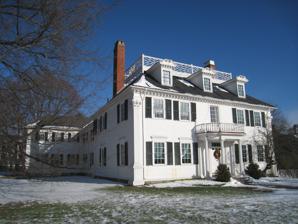
Building: Governor John Langdon House
Country: United States of America
Year built: 1784
Historic house in New Hampshire, United States United States historic place Gov. John Langdon Mansion U.S. National Register of Historic Places U.S. National Historic Landmark Show map of New Hampshire Show map of the United States Location 143 Pleasant Street, Portsmouth, New Hampshire Coordinates 43°4′31″N 70°45′23″W / 43.07528°N 70.75639°W / 43.07528; -70.75639 Built 1784 Architectural style Georgian NRHP reference No. 74000197 Significant dates Added to NRHP December 2, 1974 Designated NHL December 2, 1974 The Governor John Langdon House , also known as Governor John Langdon Mansion , is a historic mansion house at 143 Pleasant Street in Portsmouth , New Hampshire , United States.   It was built in 1784 by Founding Father John Langdon (1741-1819), a merchant, shipbuilder, American Revolutionary War general, signer of the United States Constitution , and three-term President (now termed governor) of New Hampshire.  The house he built for his family showed his status as Portsmouth's leading citizen and received praise from George Washington , who visited there in 1789. Its reception rooms are ornamented by elaborate wood carving in the rococo style. The house was declared a National Historic Landmark in 1974, and is now a house museum operated by Historic New England . The house Langdon had built resembles typical late Georgian houses, with five bays across, a center entry, and four rooms on each floor, flanking a grand central hall and stairway.  It is built on a larger and grander scale than most houses, and has very high quality interior woodwork.  The interior joinery is attributed to Ebenezer Clifford, a leading woodworker of the Portsmouth area. The main entry is also particularly elaborate with a large door flanked by pairs of engaged columns, and sheltered by a semi-circular portico supported by Corinthian columns and topped by a balustrade. After Langdon's death in 1819, his lone surviving daughter continued to use the house, but did not live there.  Between 1833 and 1902 the house passed through several hands.  In the 1850s a fire severely damaged the southwest corner of the house, which was reconstructed.  In 1877 the house came into the hands of Frances E. Bassett, a descendant of John Langdon's brother Woodbury .  Her son and daughter-in-law, Woodbury and Elizabeth Langdon, converted the house into a Colonial Revival showplace, adding a two-story wing designed by McKim, Mead & White whose details harmonize well with the original structure, and include a dining room based on one built by the ancestral Woodbury Langdon and preserved in the Rockingham Hotel .  Elizabeth Langdon deeded the property to Historic New England in 1947. The house was declared a National Historic Landmark in 1974. It is open to the public for tours on weekends from June to October, and the grounds are available for functions. See also New Hampshire portal List of National Historic Landmarks in New Hampshire National Register of Historic Places listings in Rockingham County, New Hampshire References